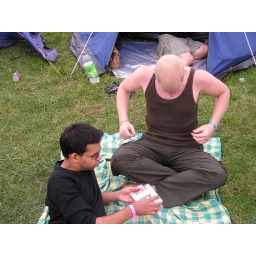
Tones unfased by Stevies attempts at Alpha male dominance over the table cloth.